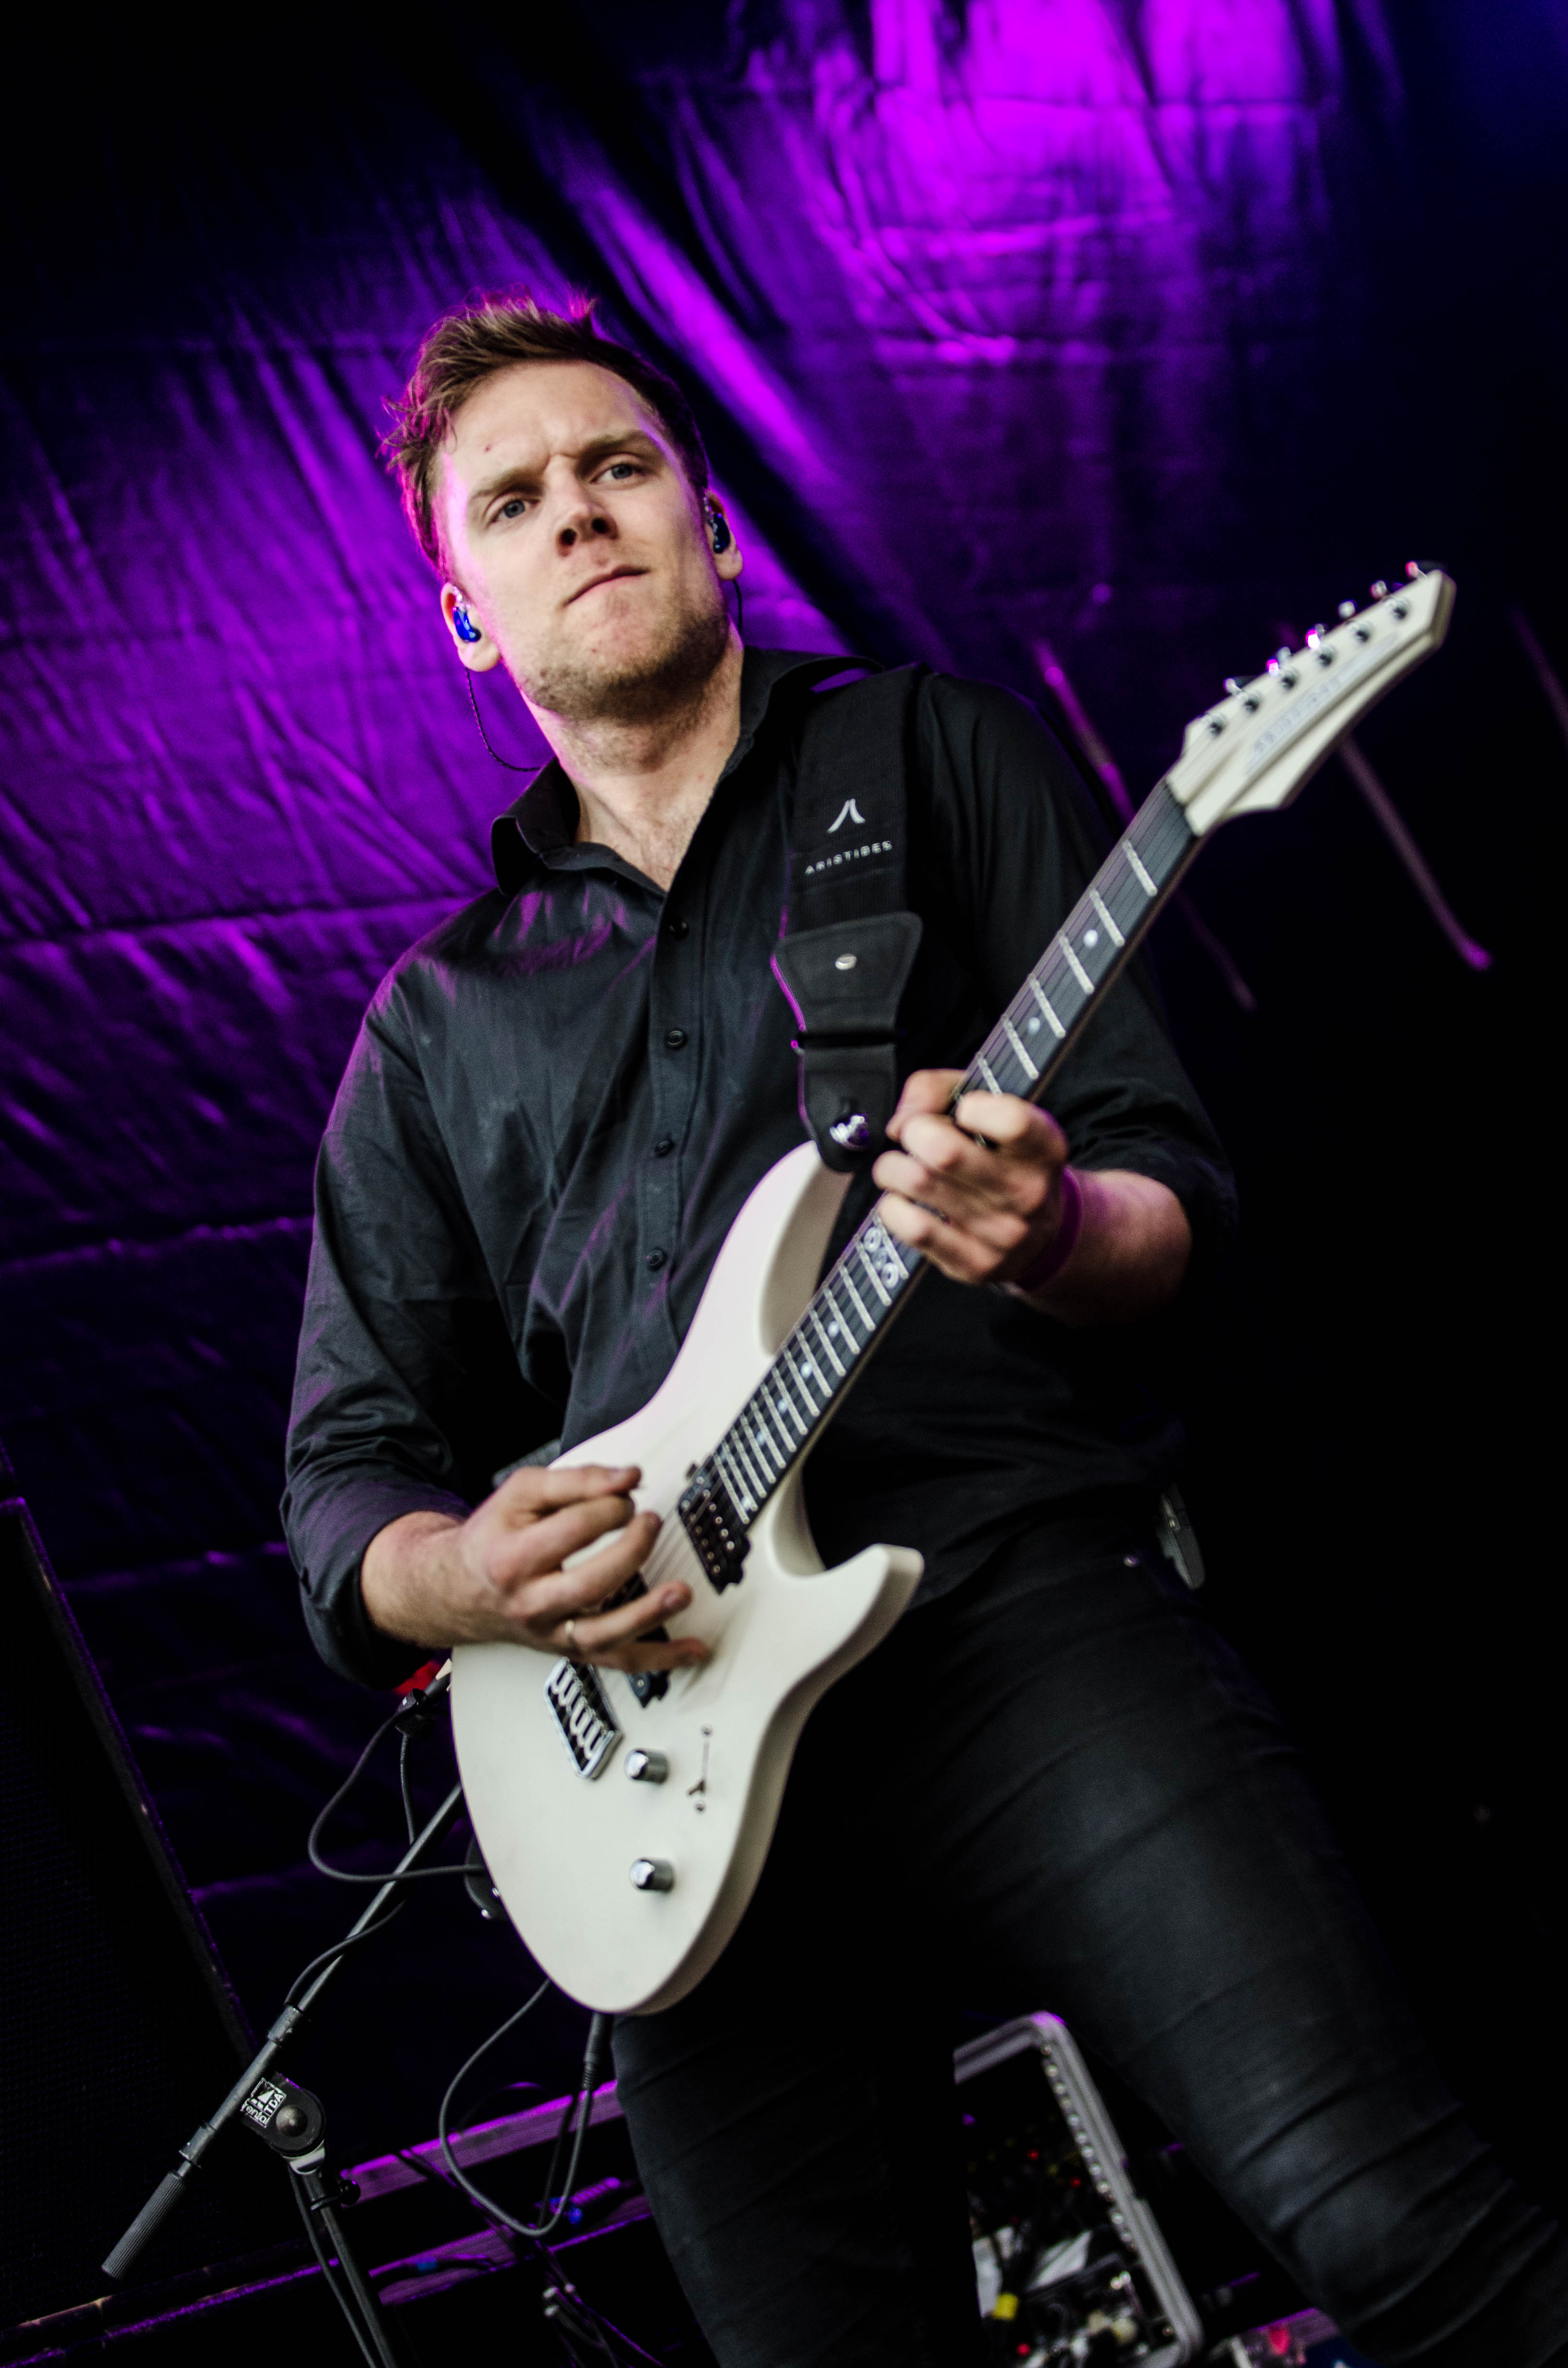
man, person, music, guitar, boy, male, guy, concert, instrument, performer, musician, electric guitar, musical instrument, stringed instrument, close up, stage, performance, bassist, singing, guitarist, drummer, bass guitar, entertainment, performing arts, singer songwriter, rock concert, string instrument, plucked string instruments, musical ensemble